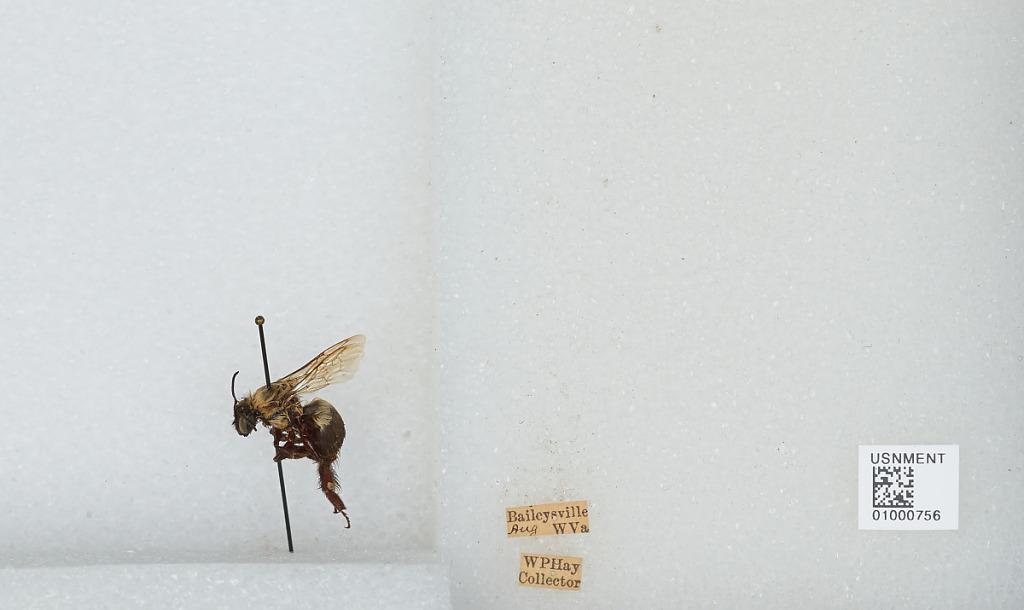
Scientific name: Bombus (Pyrobombus) impatiens Cresson
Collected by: W. Hay
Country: United States
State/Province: West Virginia
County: Wyoming
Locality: Baileysville
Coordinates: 37.5892, -81.6792